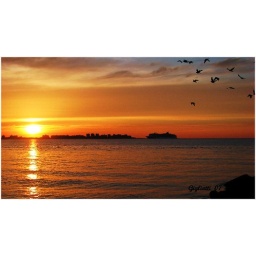
A cruise ship coming home to port in NYC